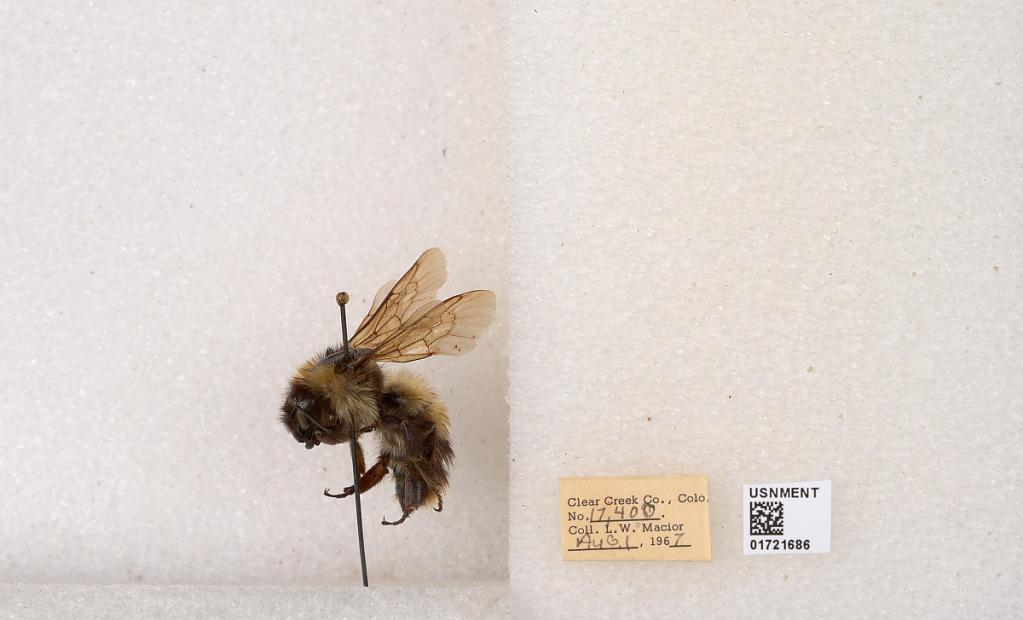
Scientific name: Bombus kirbyellus
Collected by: L. Macior
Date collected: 1967-8-1
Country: United States
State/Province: Colorado
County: Clear Creek
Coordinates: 39.6891, -105.644